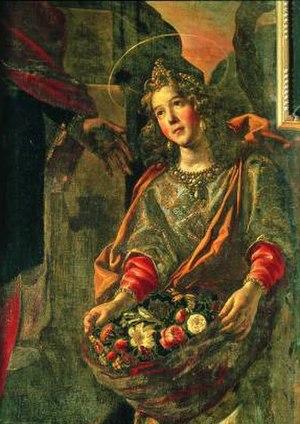
Juan Andres Ricci, ou Fray Juan Rizi, est un peintre espagnol de la période baroque, né à Madrid en 1600 et mort à Monte Cassino en Italie en 1681.